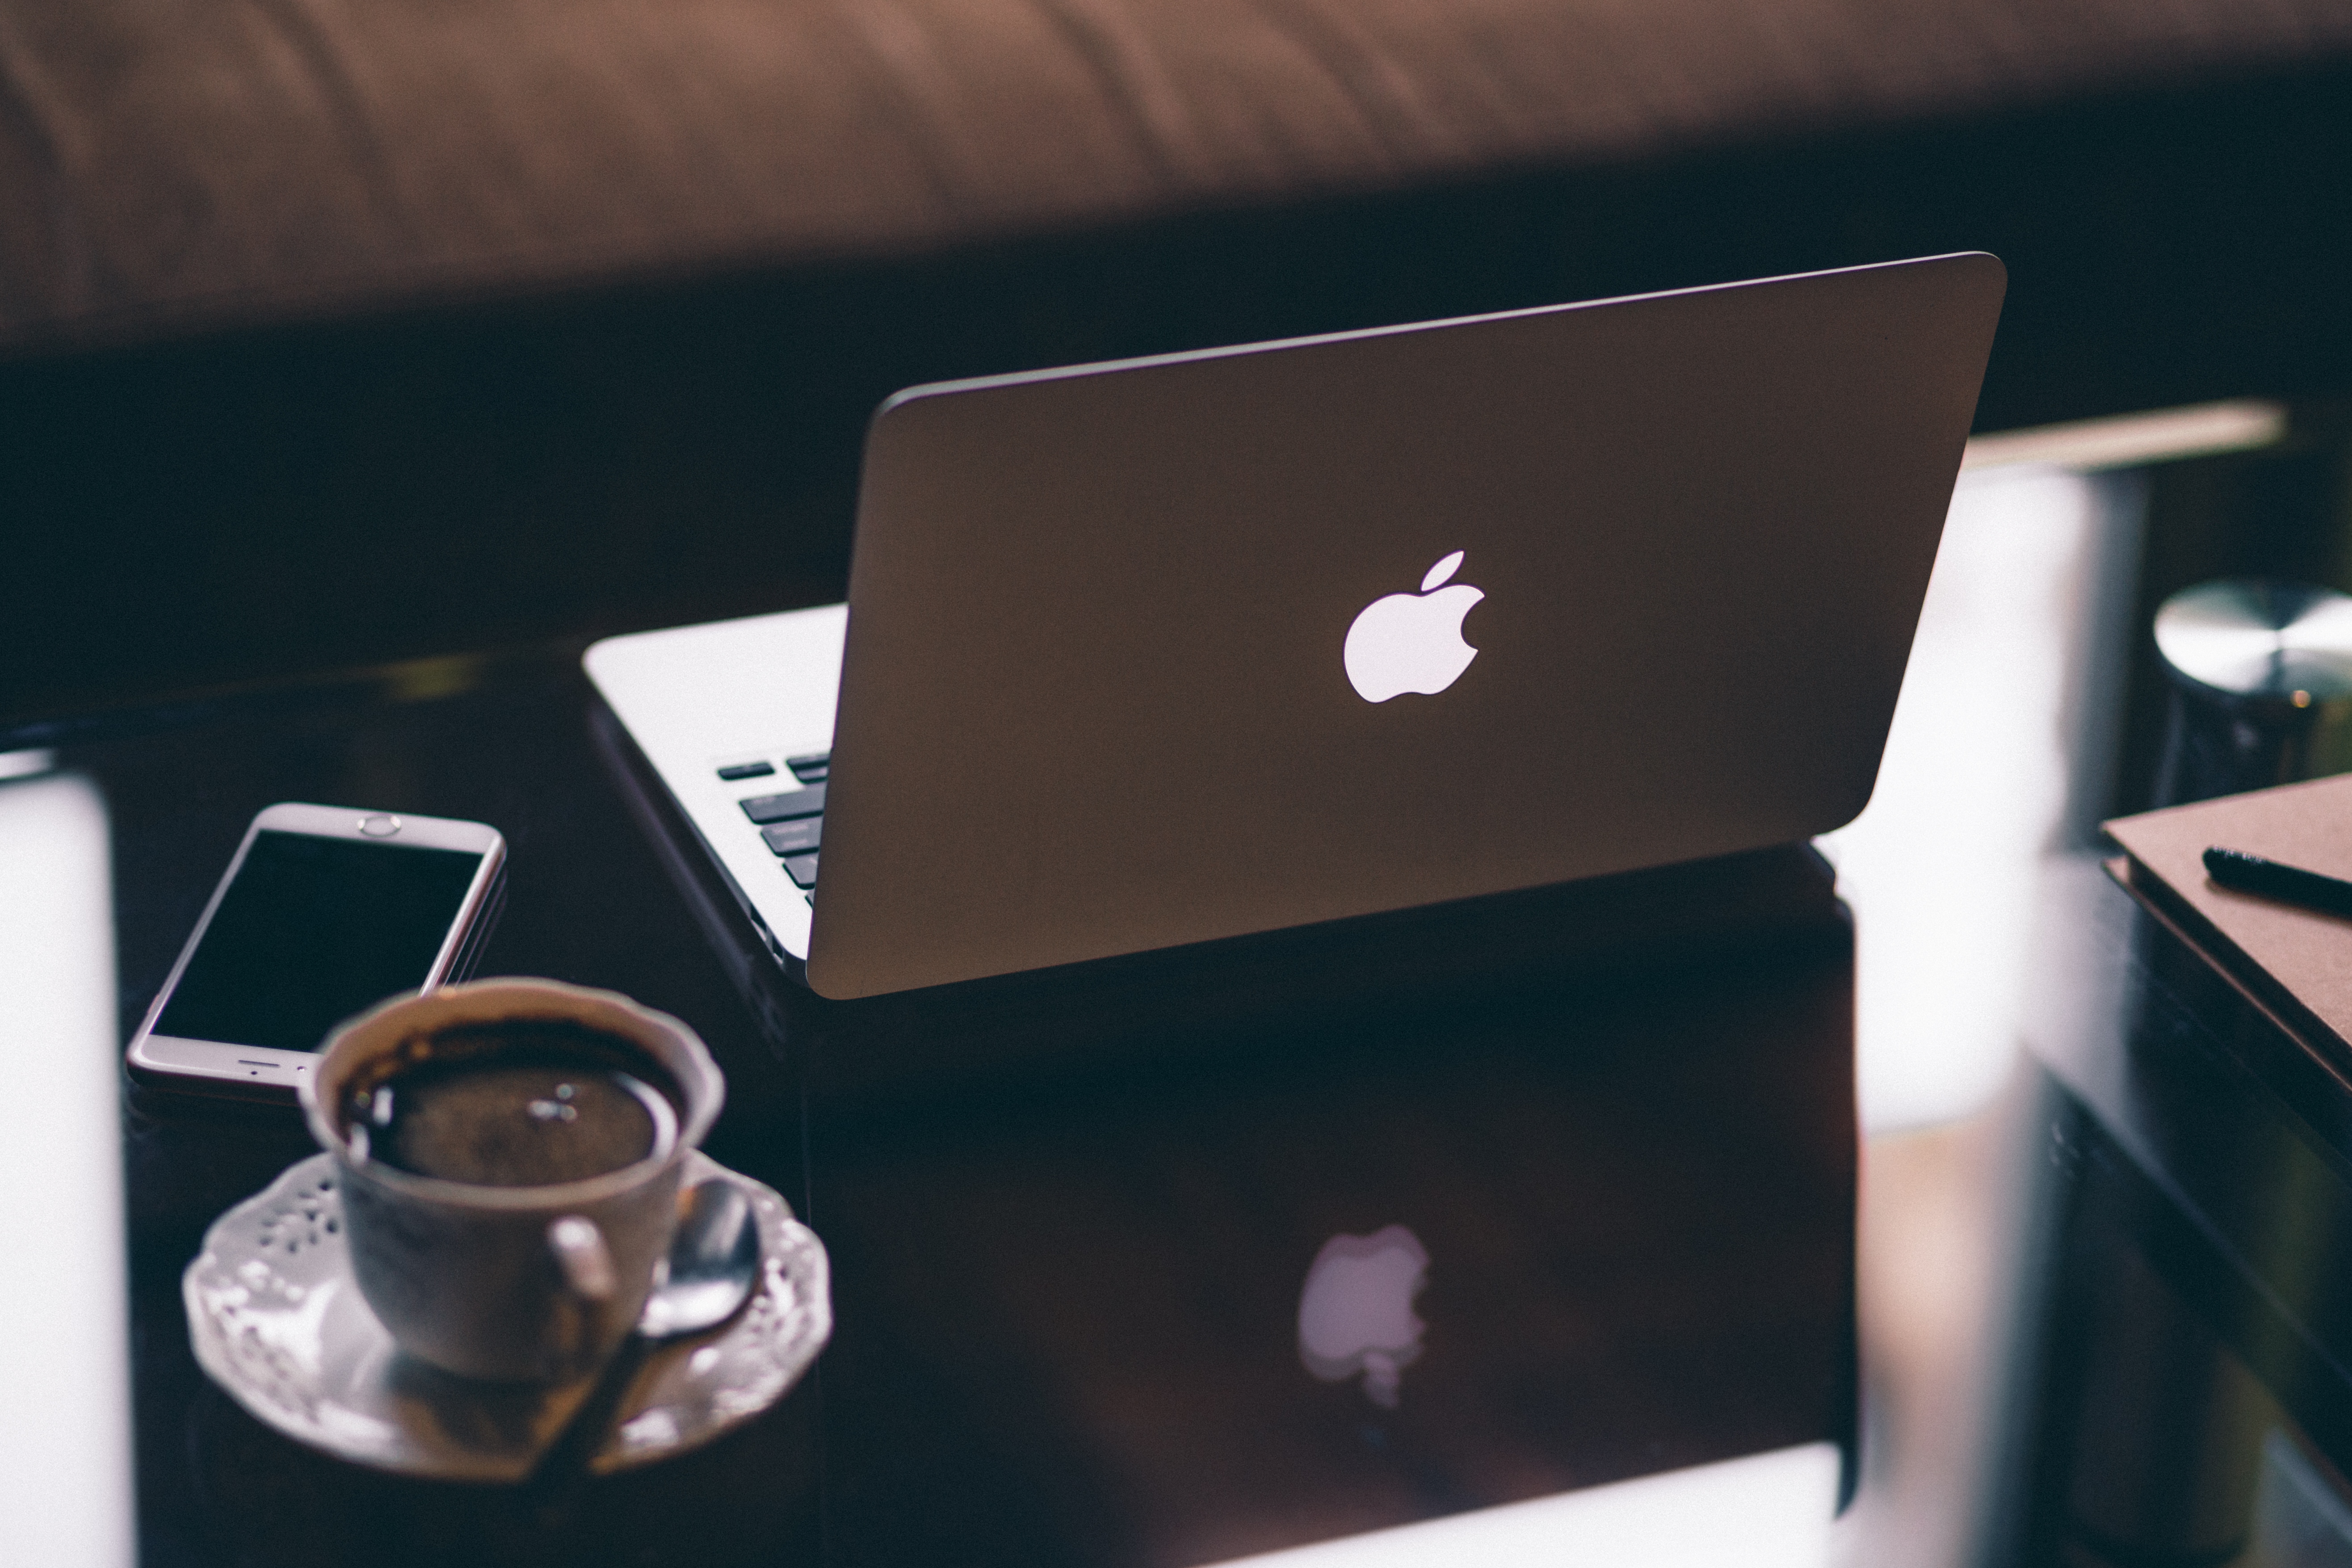
gadget, technology, electronic device, laptop, table, desk, furniture, ipad